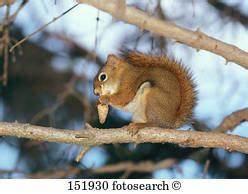
squirrel